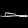
Label: Sandal